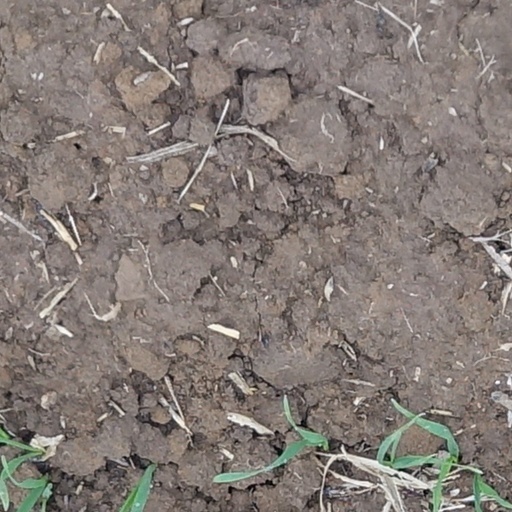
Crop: wheat